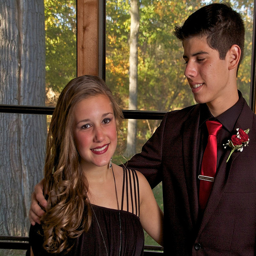
The young couple are standing in front of the window.
an image of a couple dressed up for an event
A girl and a boy are dressed up smiling for a picture.
A prom date is posing for a picture while the guy looks at the girl.
A boy and girl posing for a photo at a formal affair.